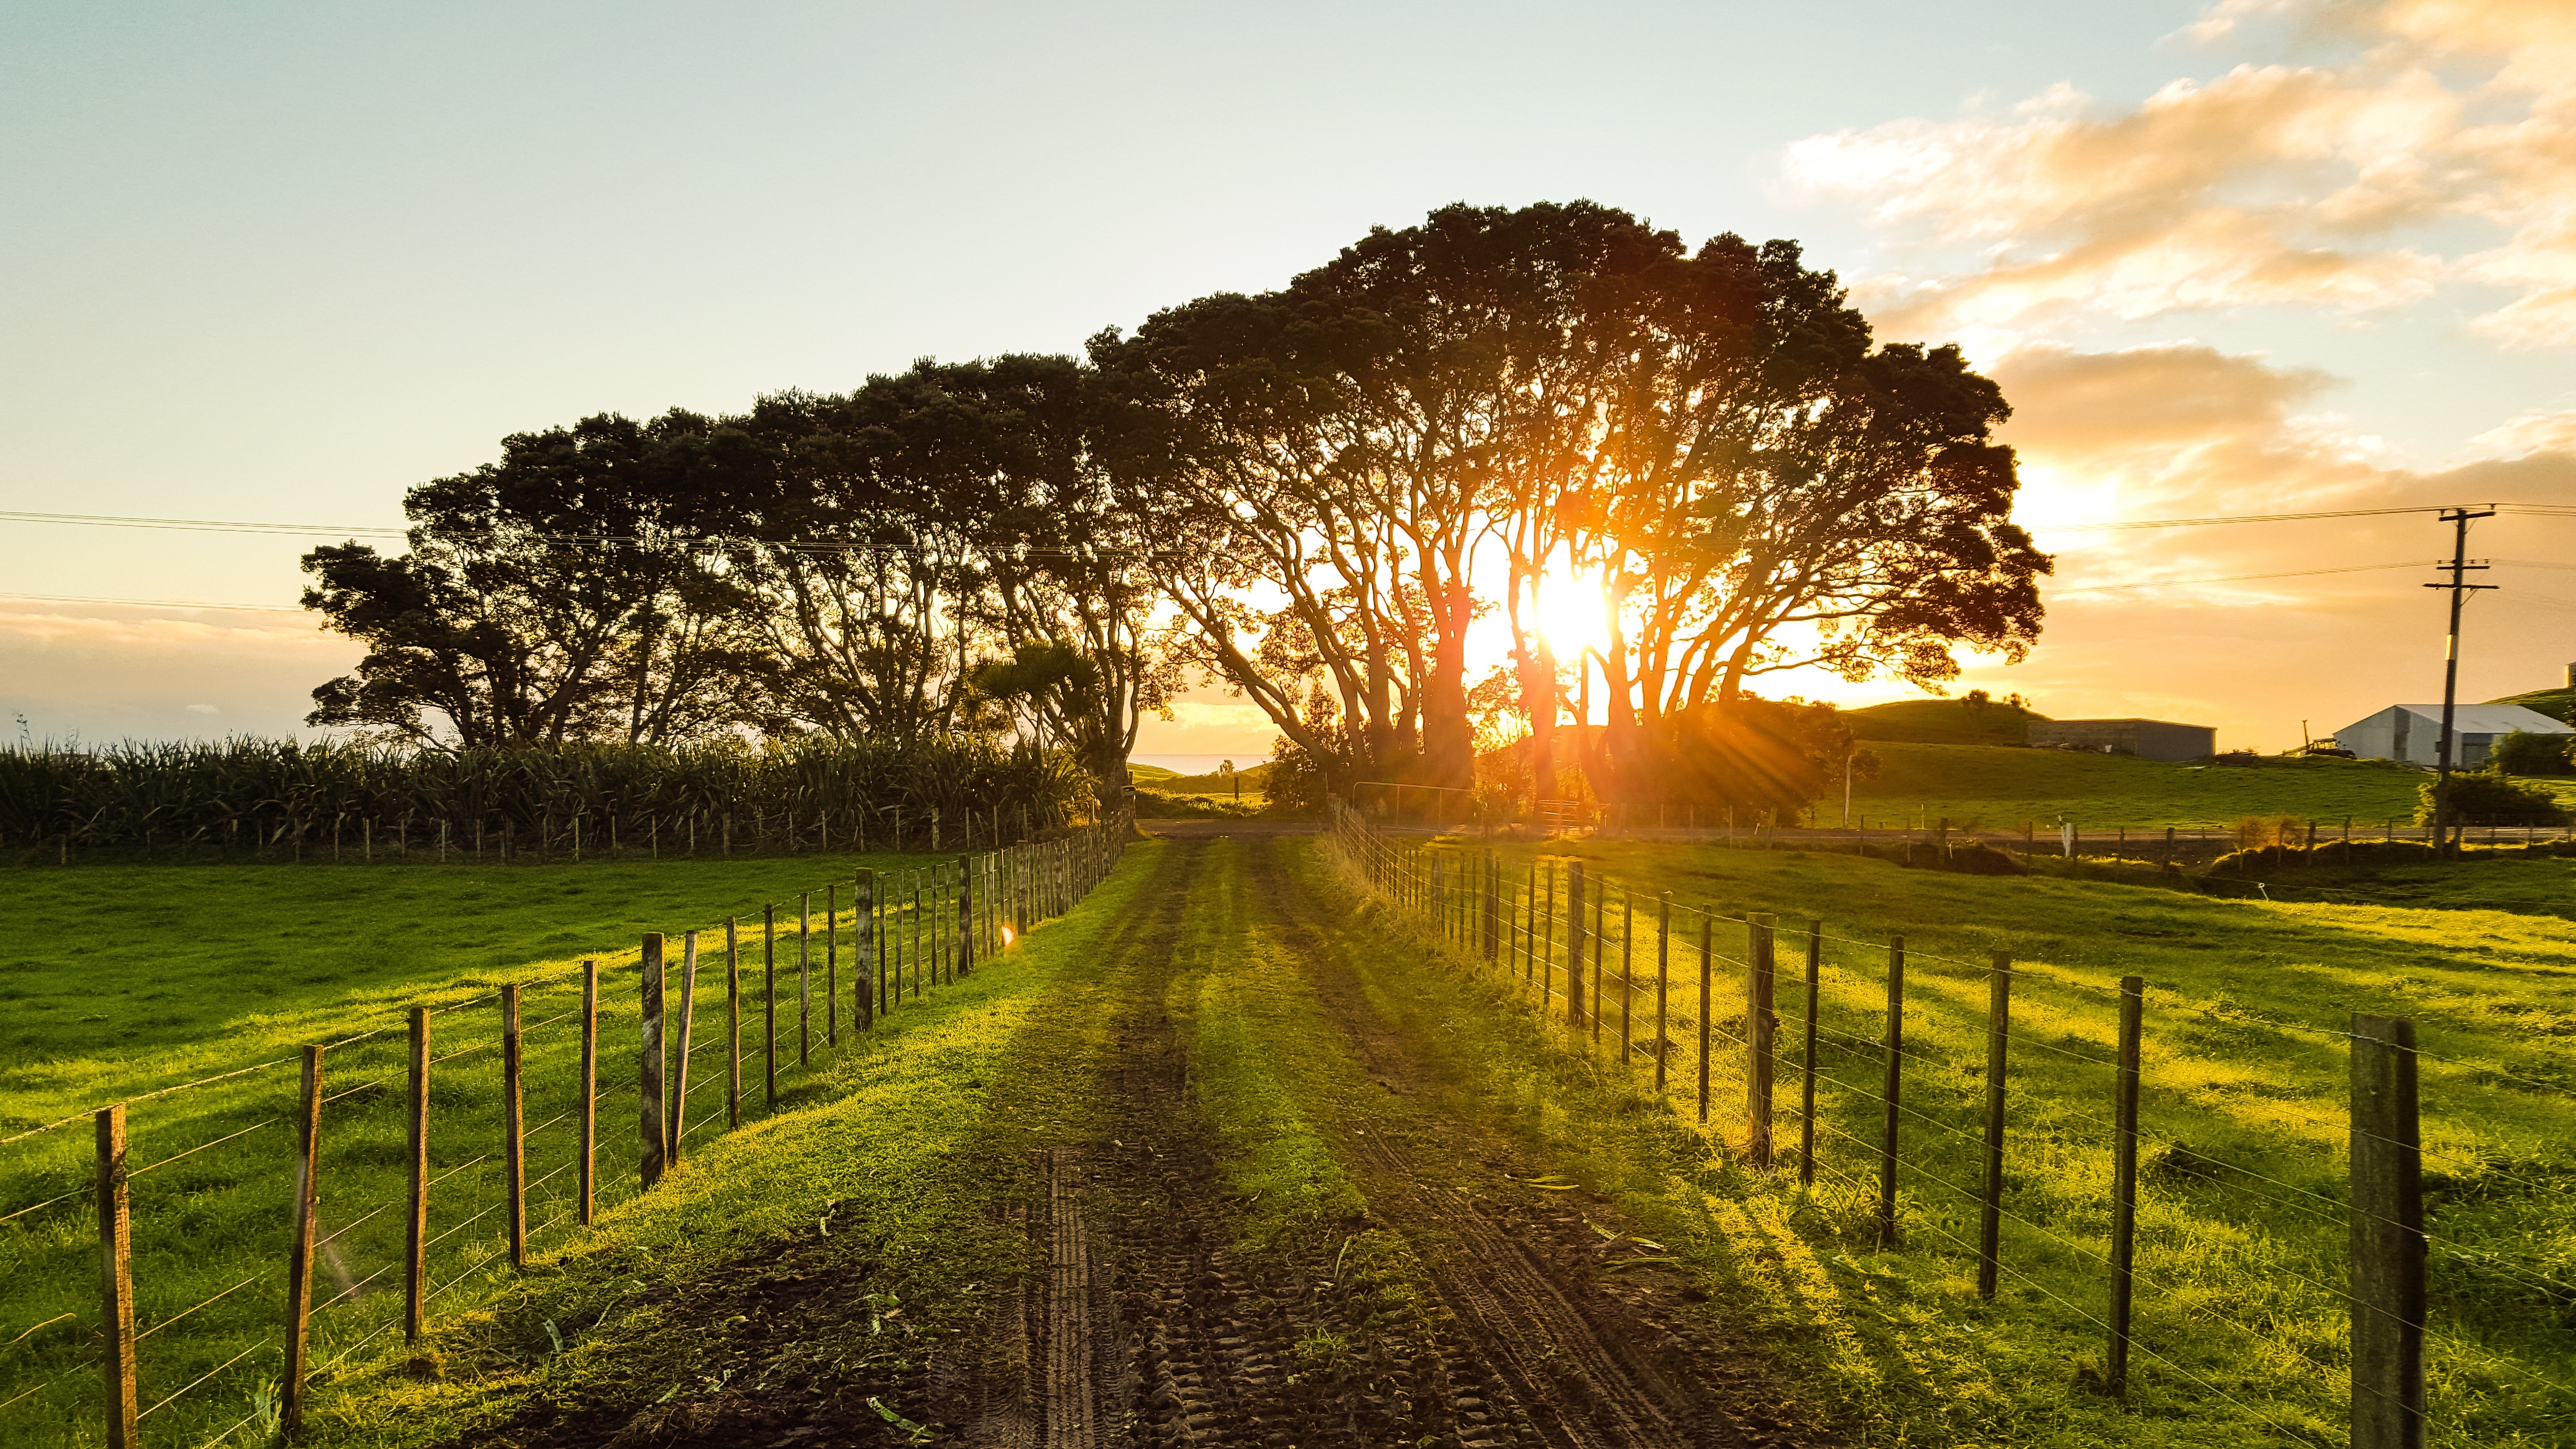
landscape, tree, nature, pathway, grass, outdoor, horizon, light, sky, sun, sunrise, sunset, vineyard, field, farm, countryside, sunlight, morning, hill, flower, country, summer, dirt road, evening, orange, green, crop, autumn, agriculture, farmland, landscapes, beautiful, rural area, sunset landscape, farm landscape, beautiful landscape, summer landscape, woody plant, arecales